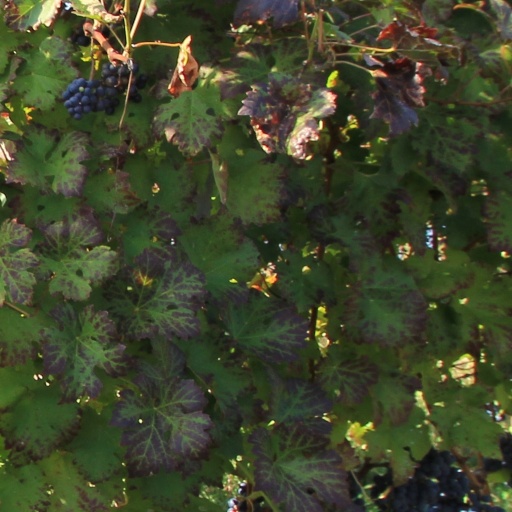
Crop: grape